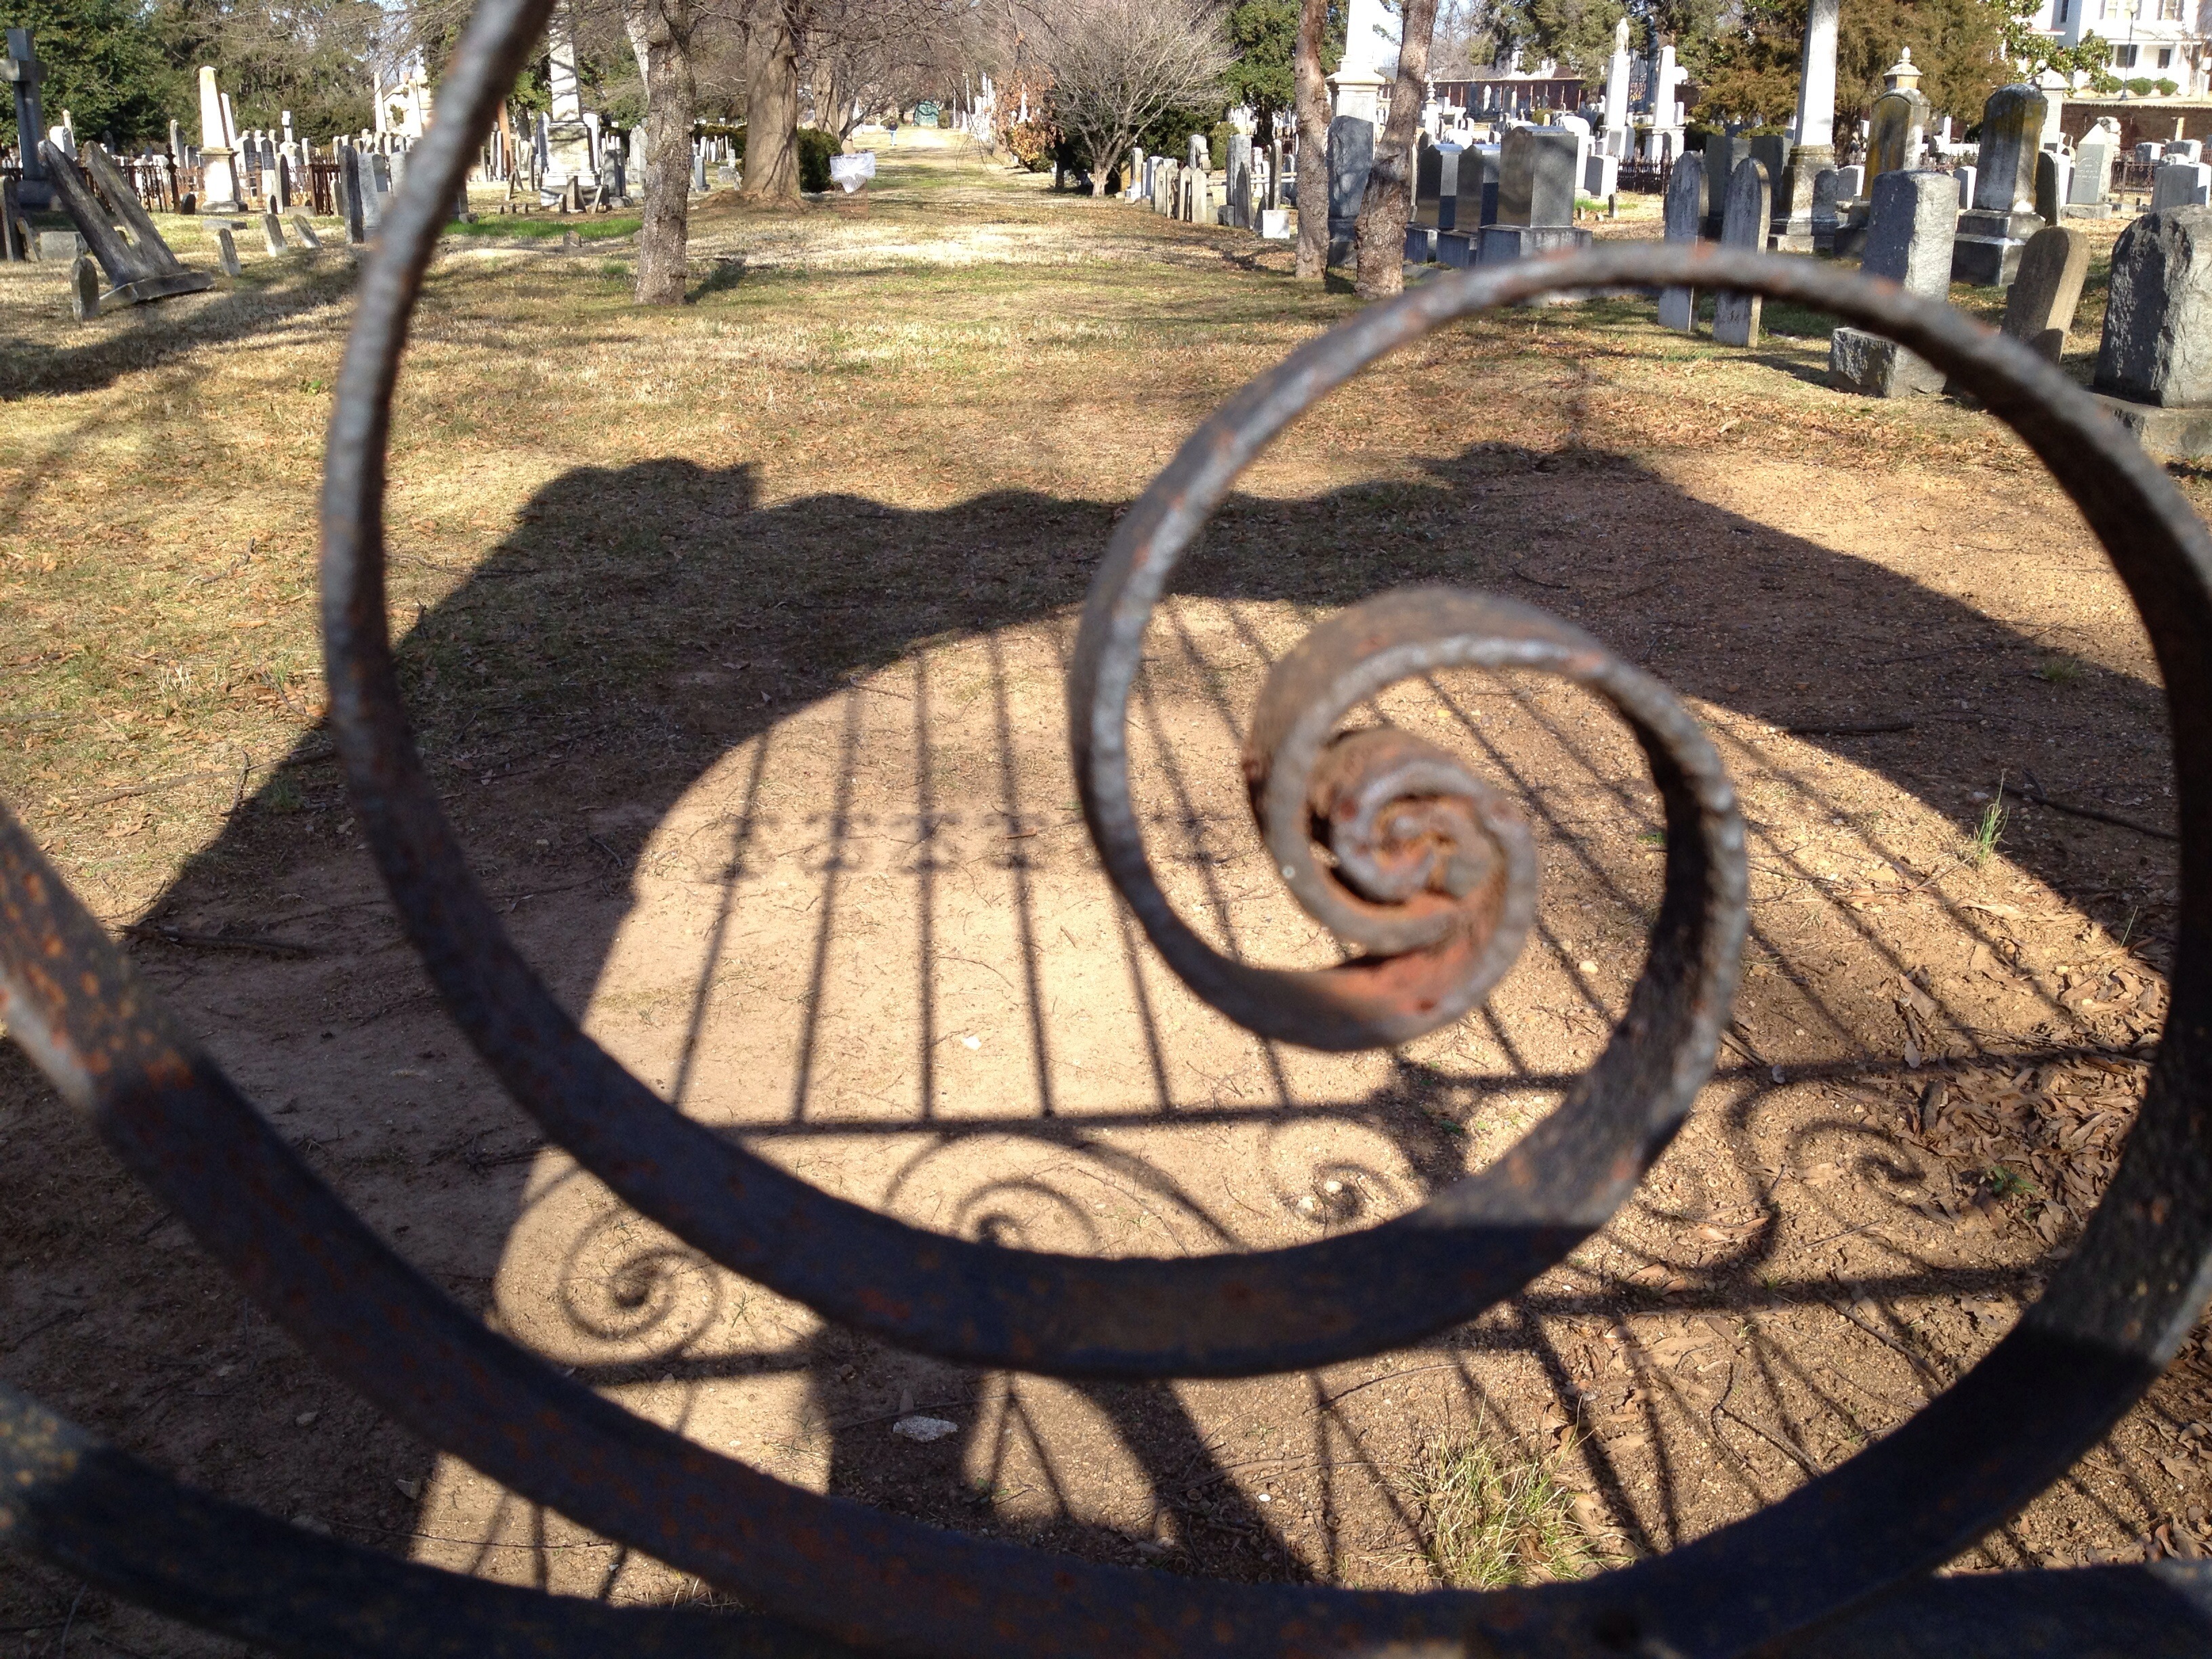
circle, sculpture, art, labyrinth, 2012366, outdoor structure